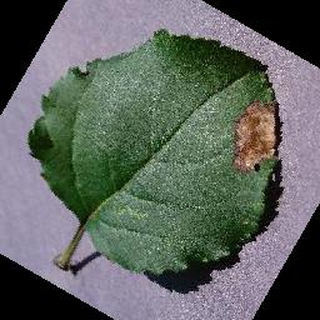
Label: apple_black_rot